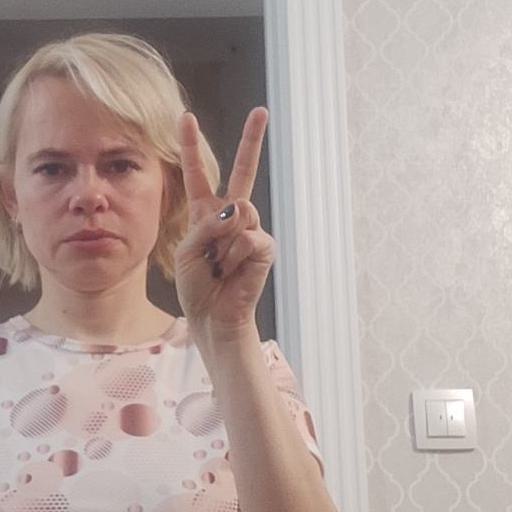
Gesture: peace